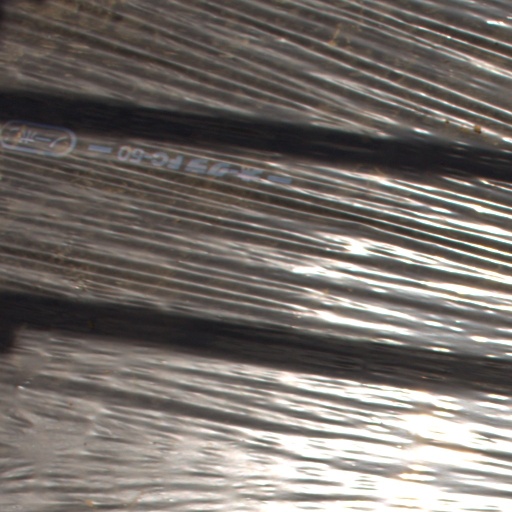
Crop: Jerusalem artichoke